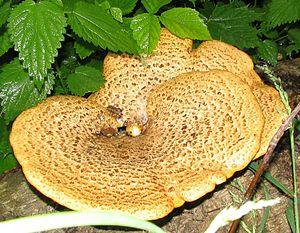
Polyporus est un genre de champignons basidiomycètes de la famille des Polyporaceae. Il regroupait à l'origine tous les champignons appelés en français polypores parce que leur hyménium présente de multiples pores, et qui ont depuis été reclassés dans d'autres genres et familles.